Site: brandenburg
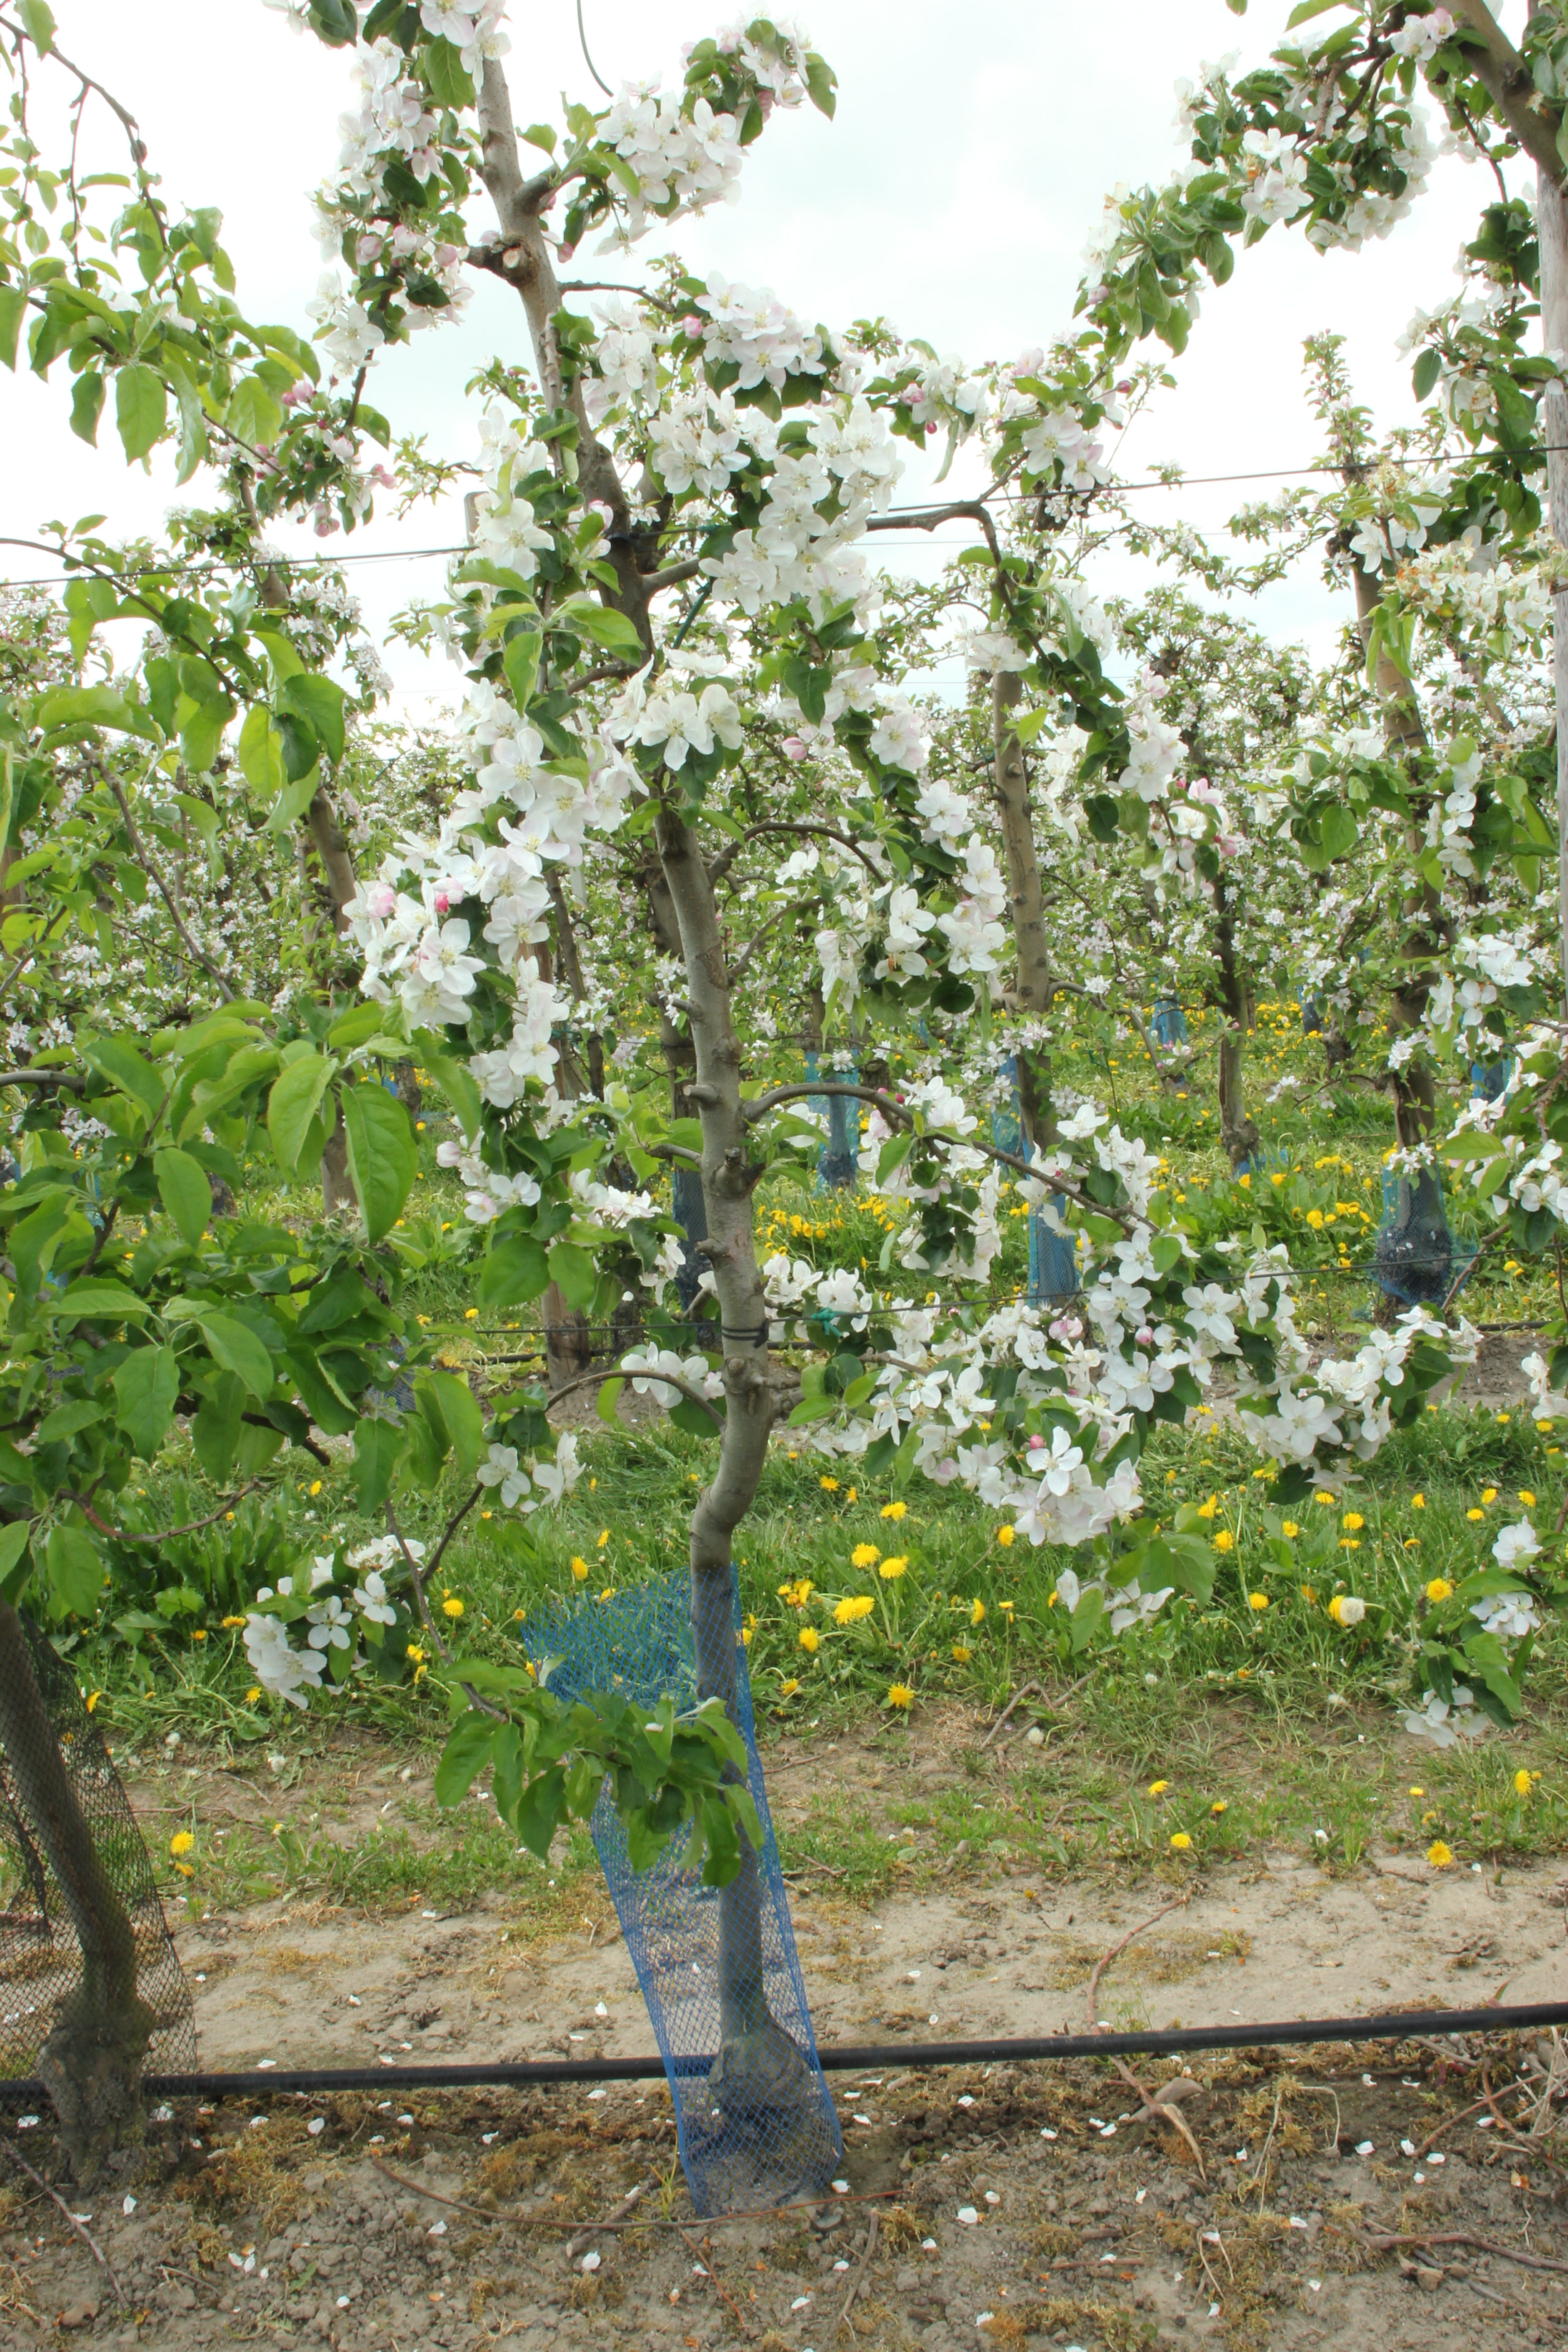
Growth stage (BBCH 65): Flowering